Sky position (RA, Dec in degrees): 183.005, 10.398
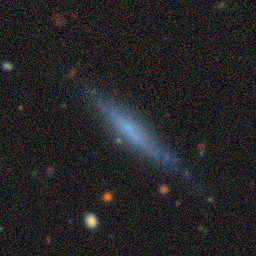
Galaxy morphology: Edge-on Galaxies without Bulge